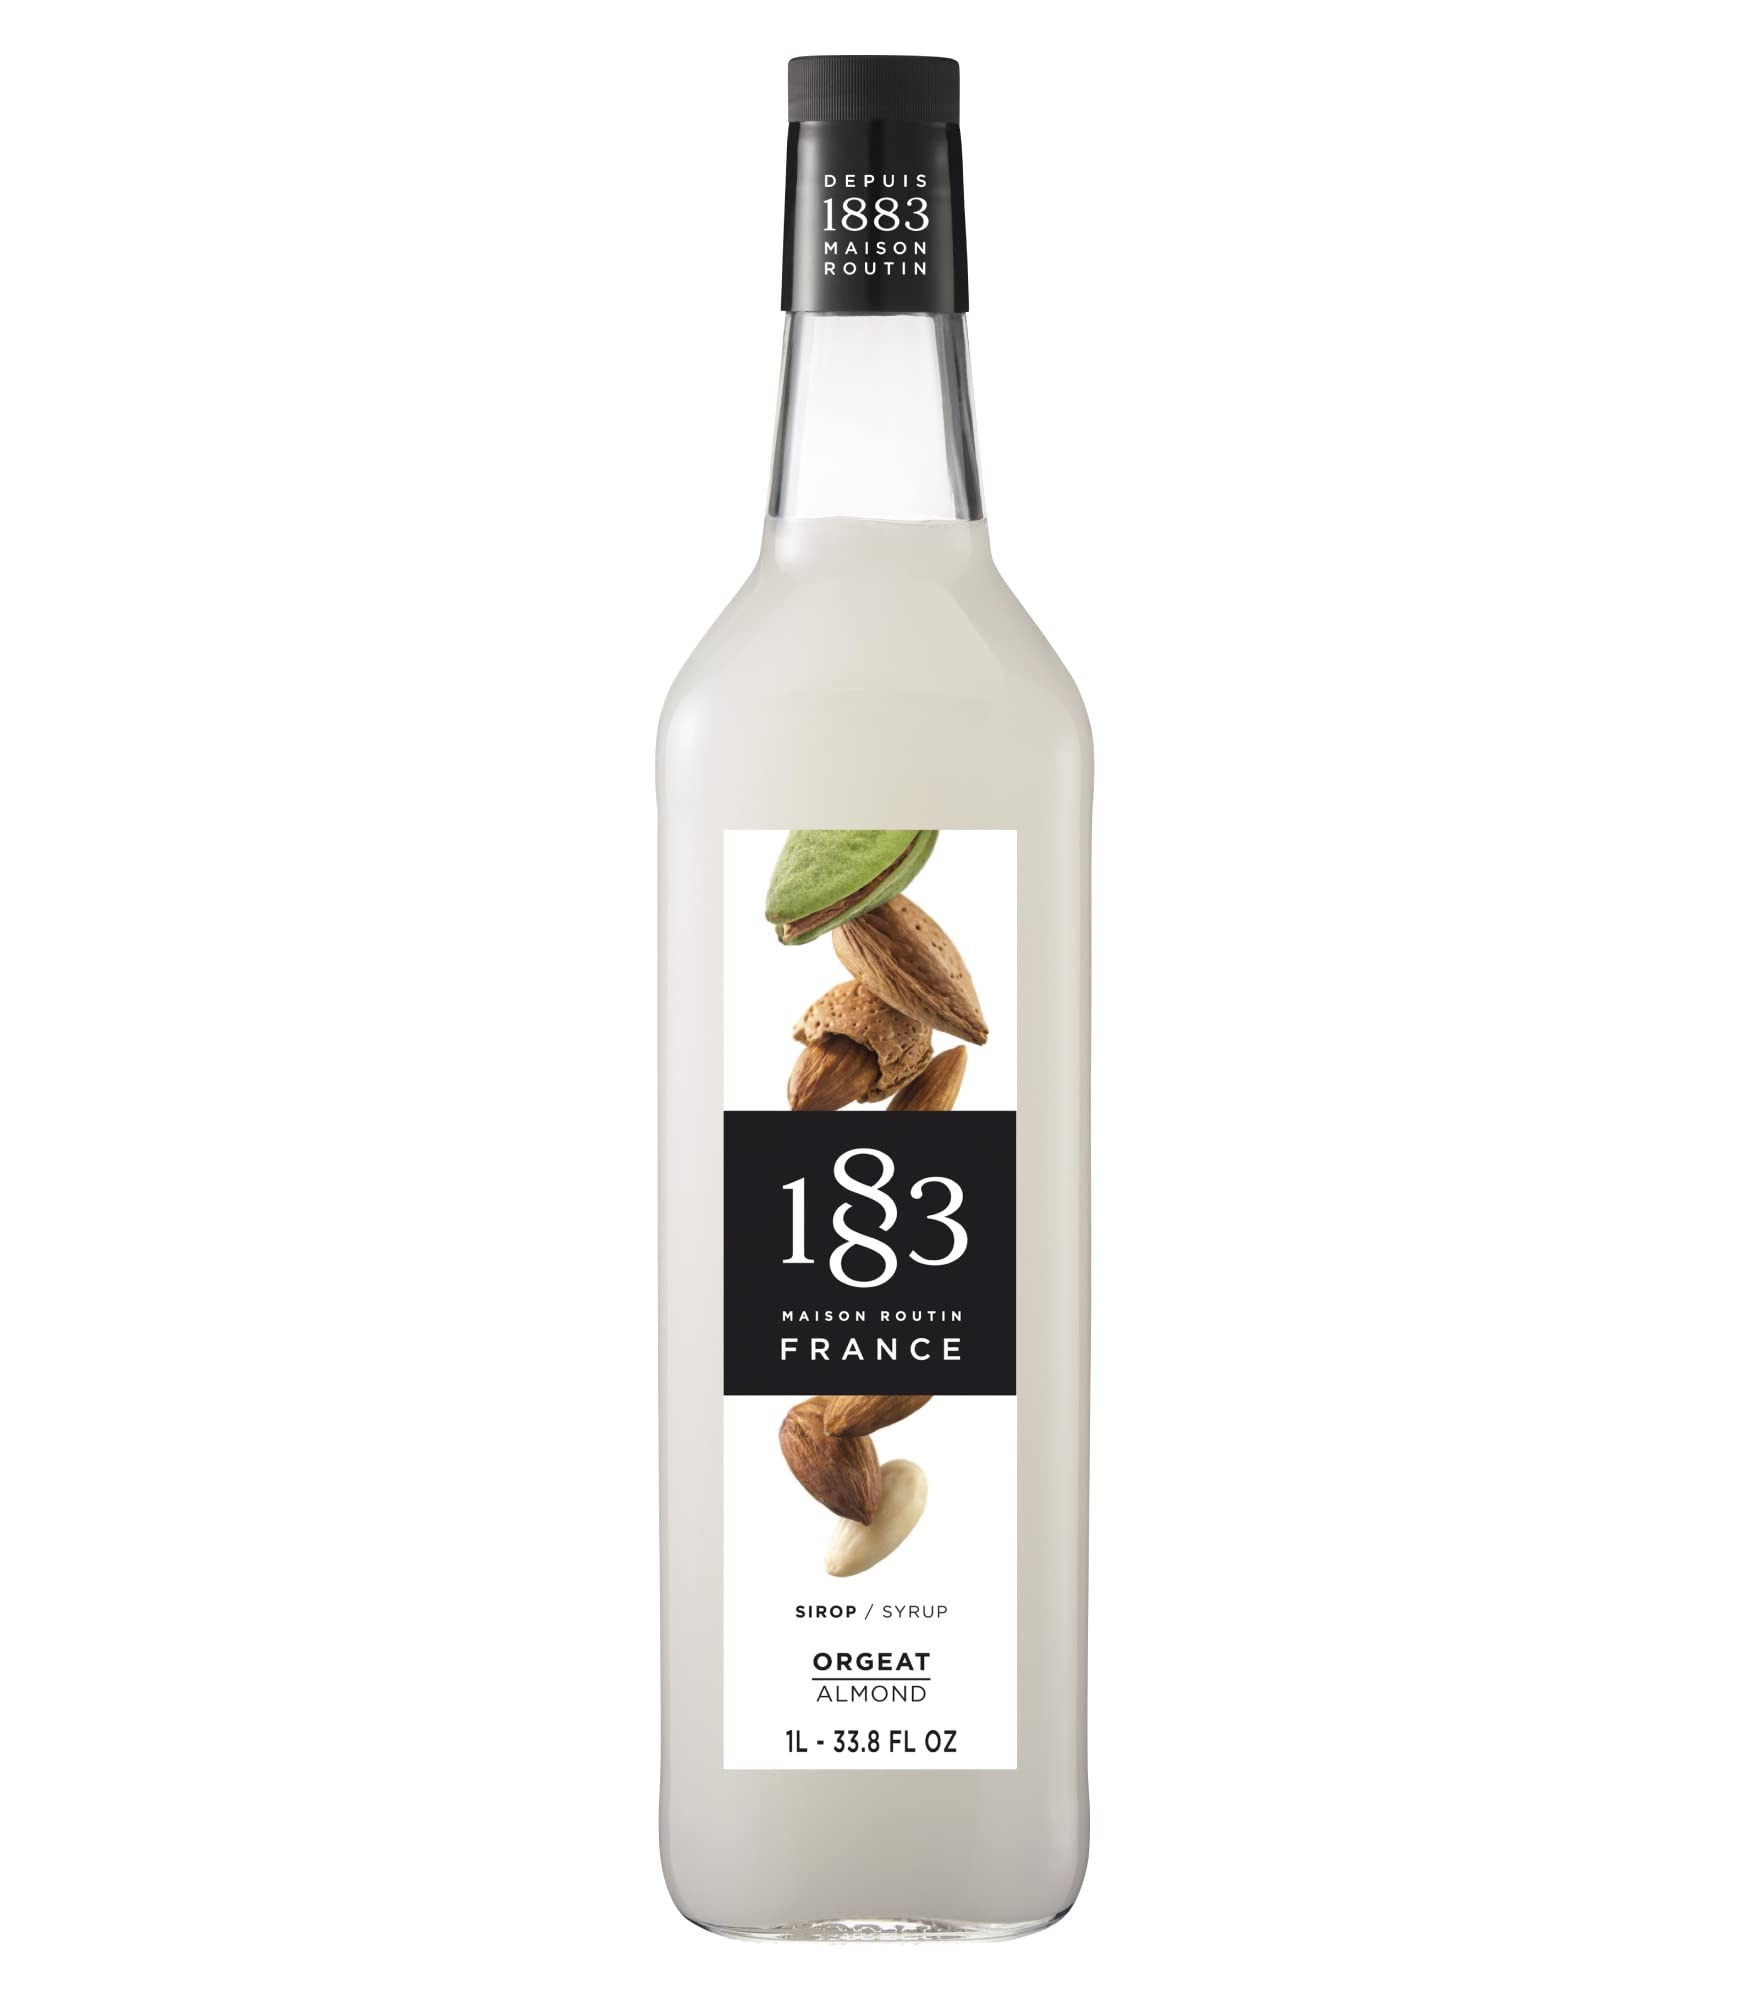
Item Name: 1883 Routin Almond Syrup - Glass Bottle - 1 Liter
Bullet Point 1: Imported from France
Bullet Point 2: 1 liter plastic bottle (33.8 fl oz)
Product Description: 1 liter plastic bottle (33.8 fl oz) Imported from France
Value: 33.8
Unit: Fl Oz

Price: 13.8